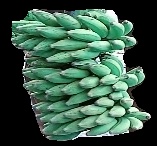
Variety: elakki-bale
Grade: grade1